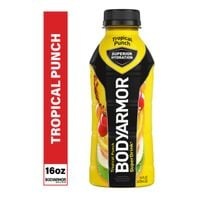
BODYARMOR SuperDrink Tropical Punch Electrolyte Hydration Sports Drink
16 fl oz
Brand: BODYARMOR
Category: Food, Beverages & Tobacco > Beverages > Sports & Energy Drinks